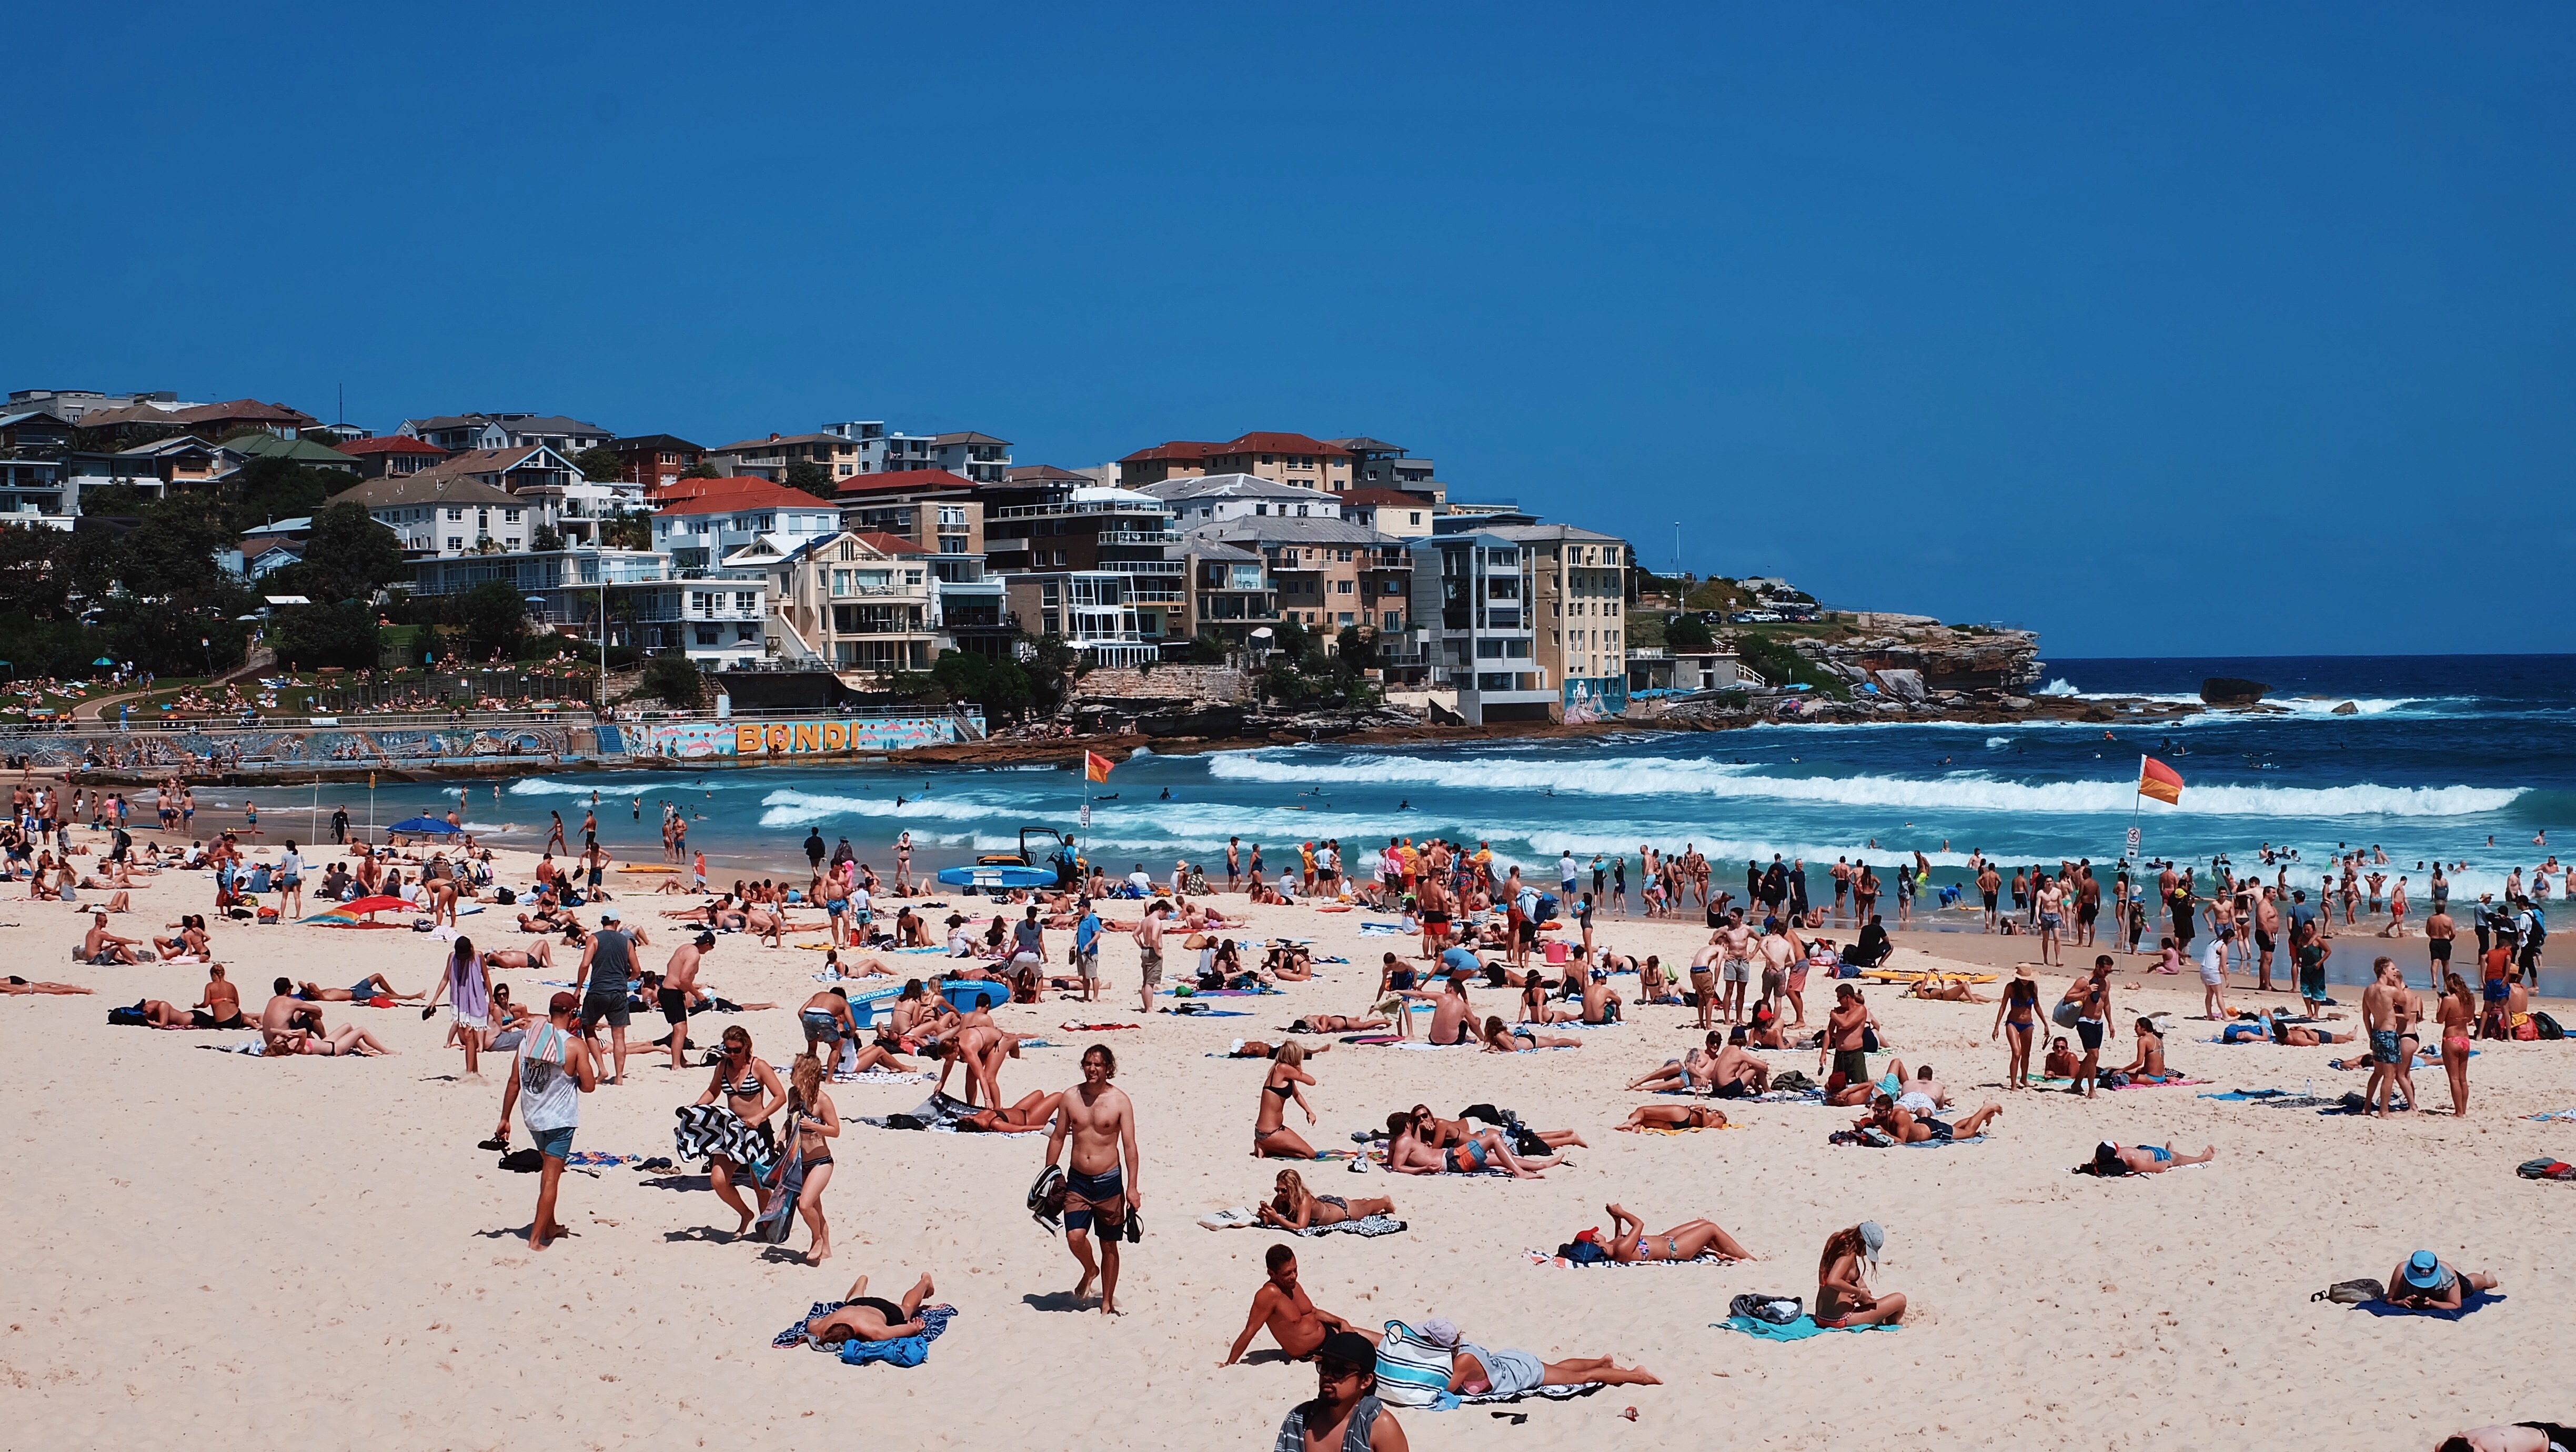
beach, sea, coast, sand, ocean, shore, walkway, vacation, bay, body of water, resort, cape